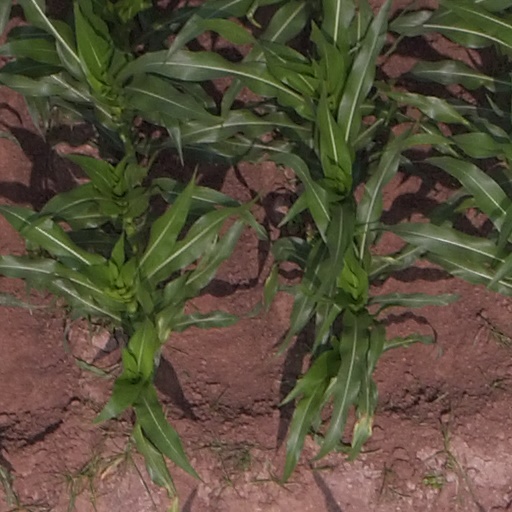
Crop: maize; corn